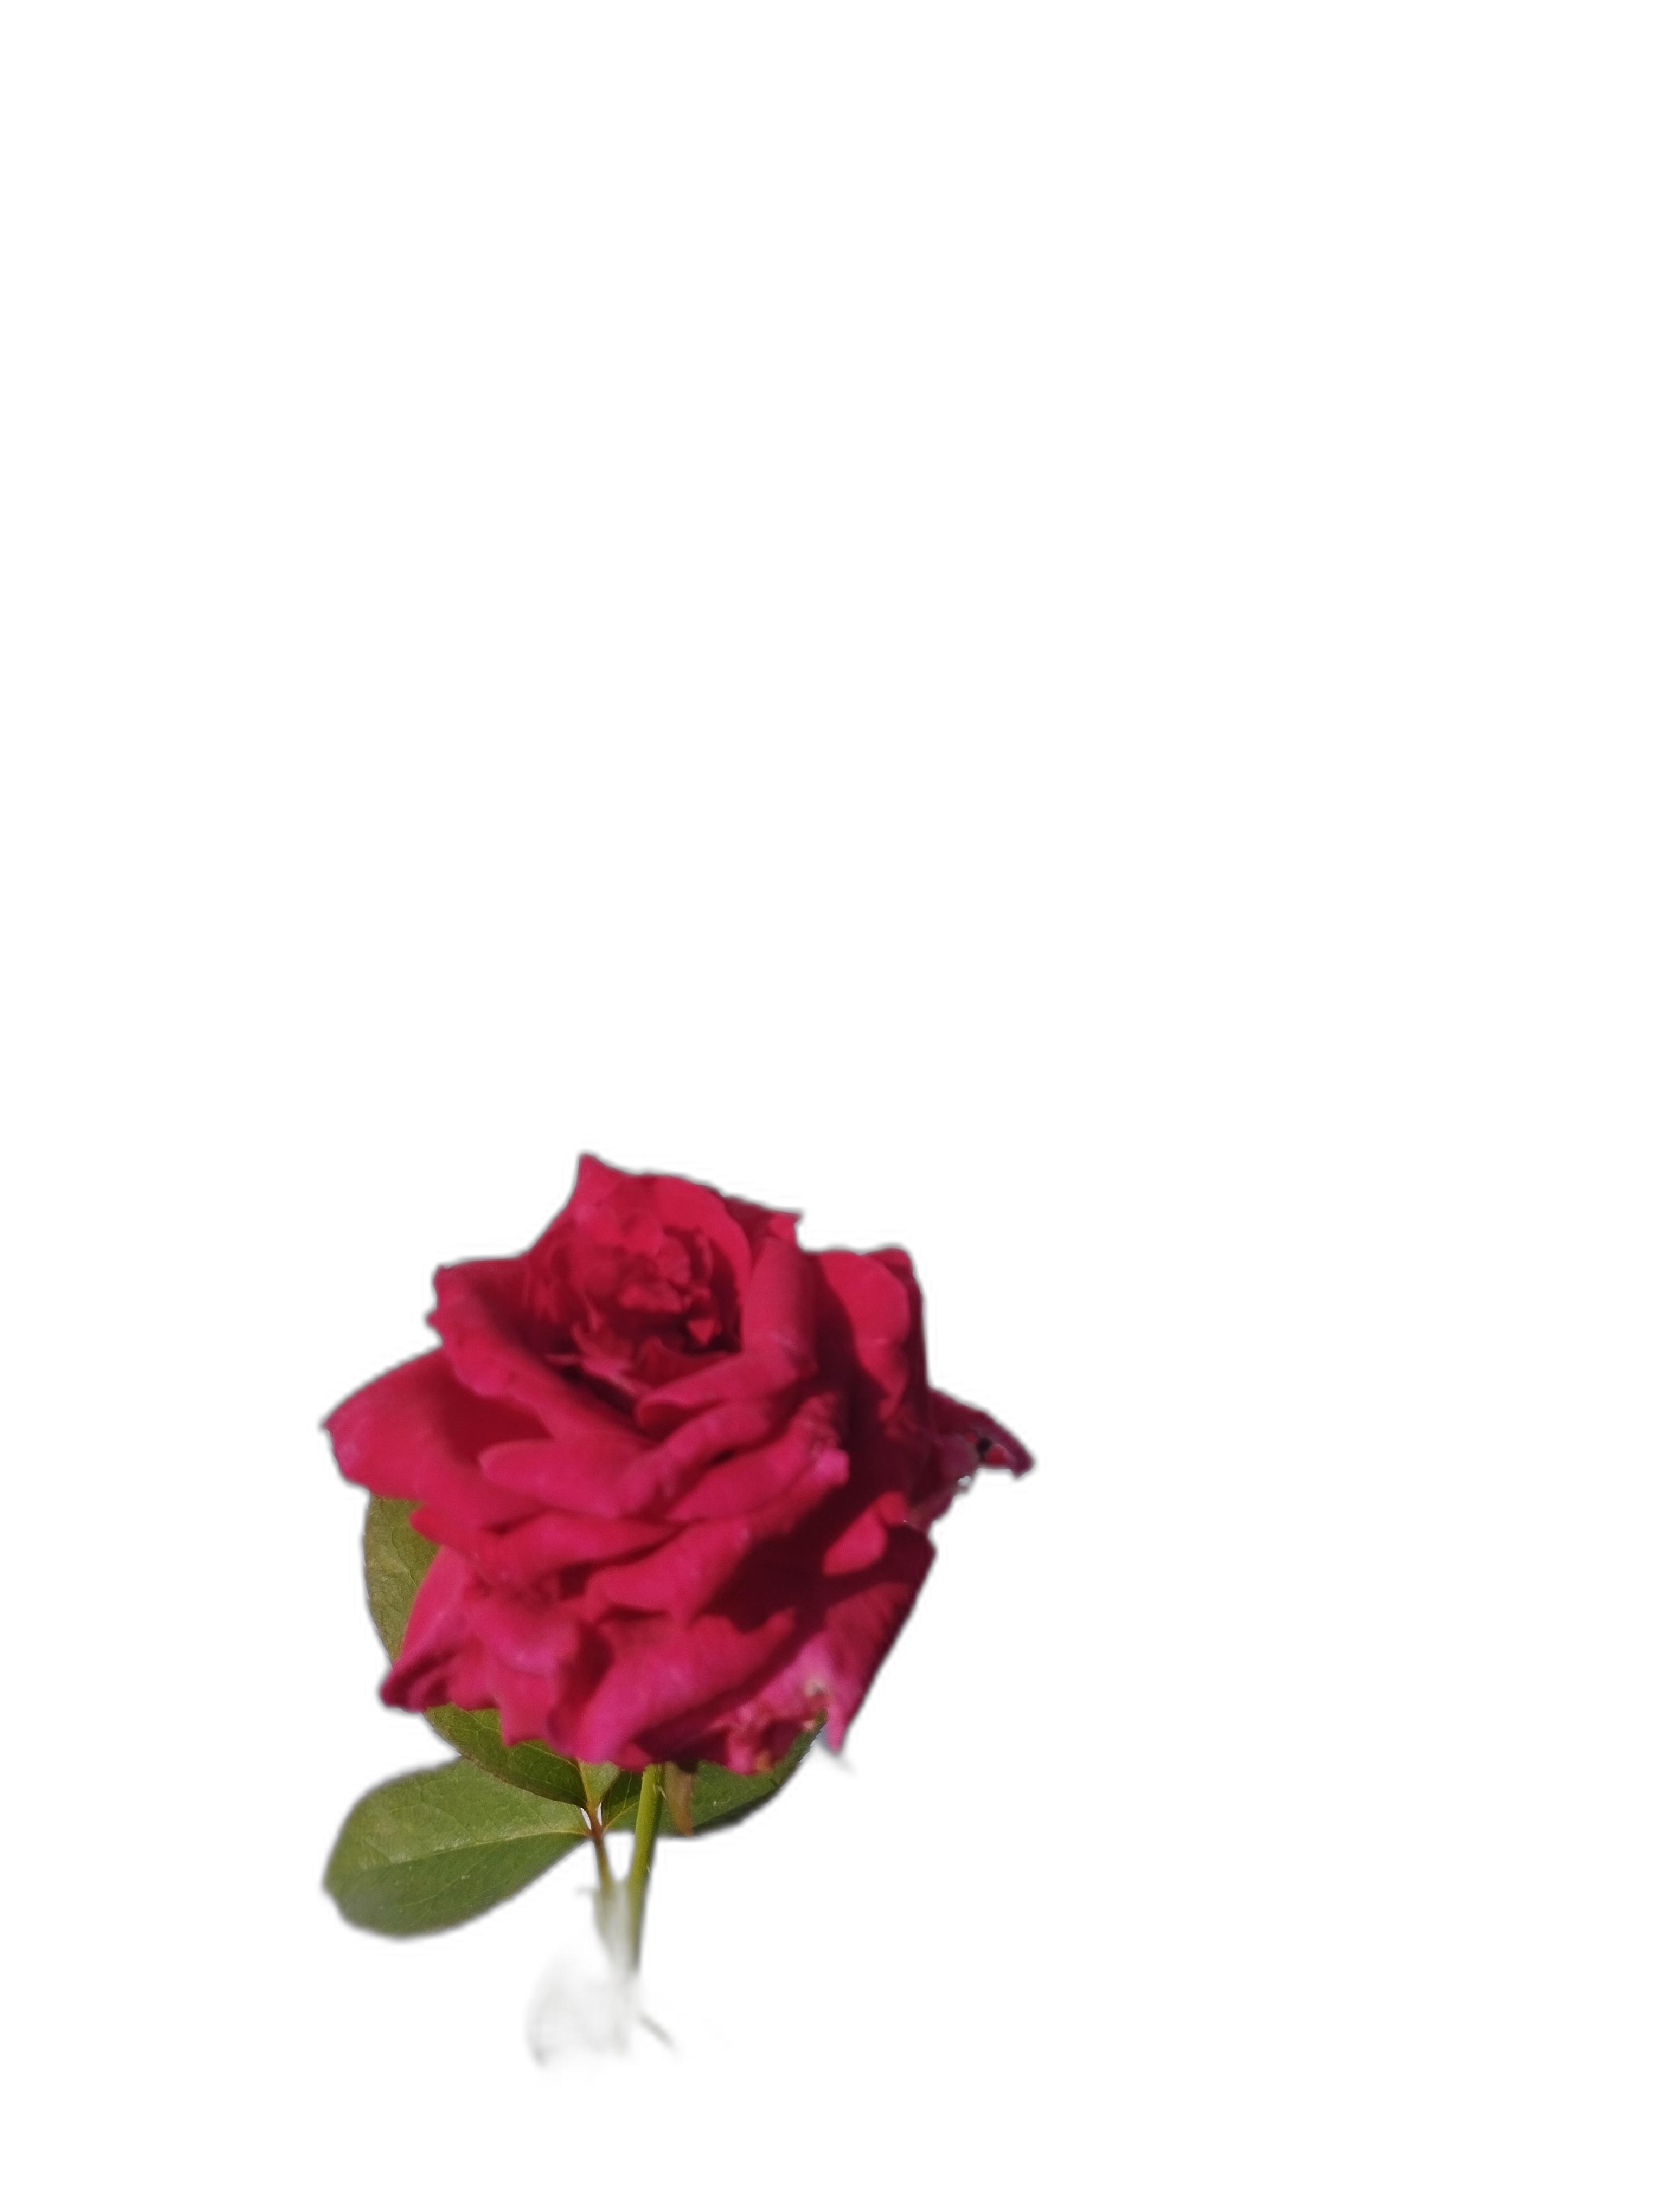
Label: Rose